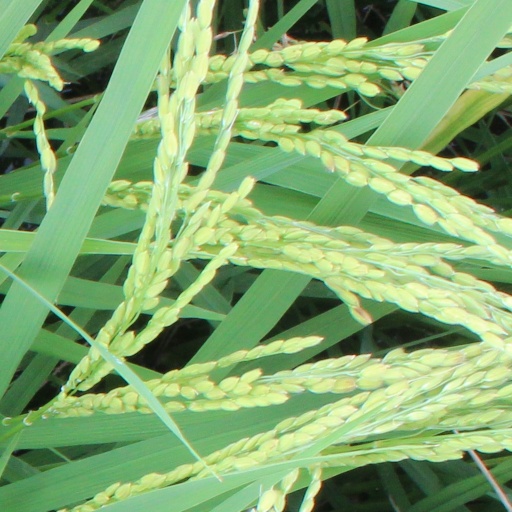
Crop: rice